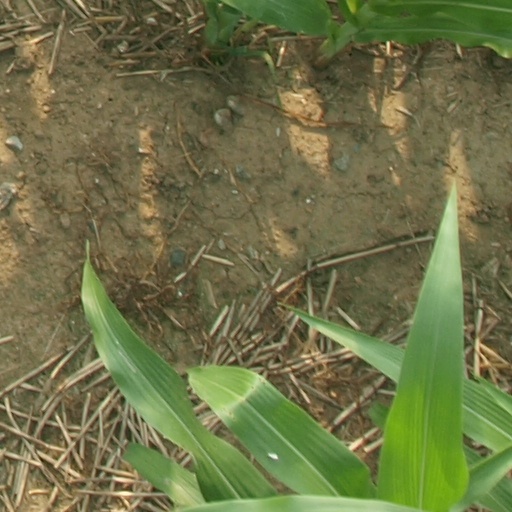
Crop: maize; corn